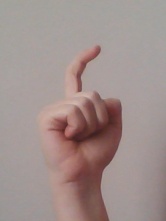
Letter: ra